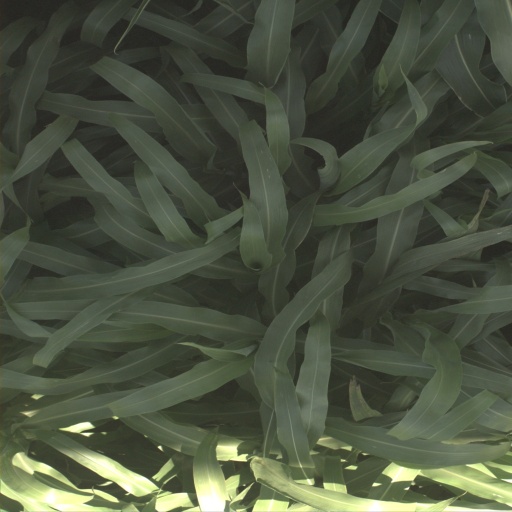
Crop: sorghum